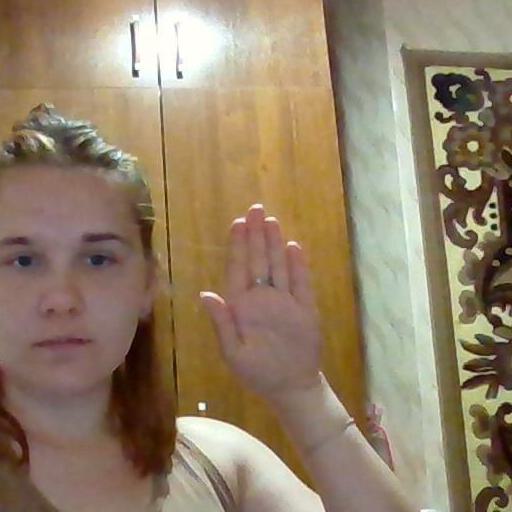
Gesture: stop